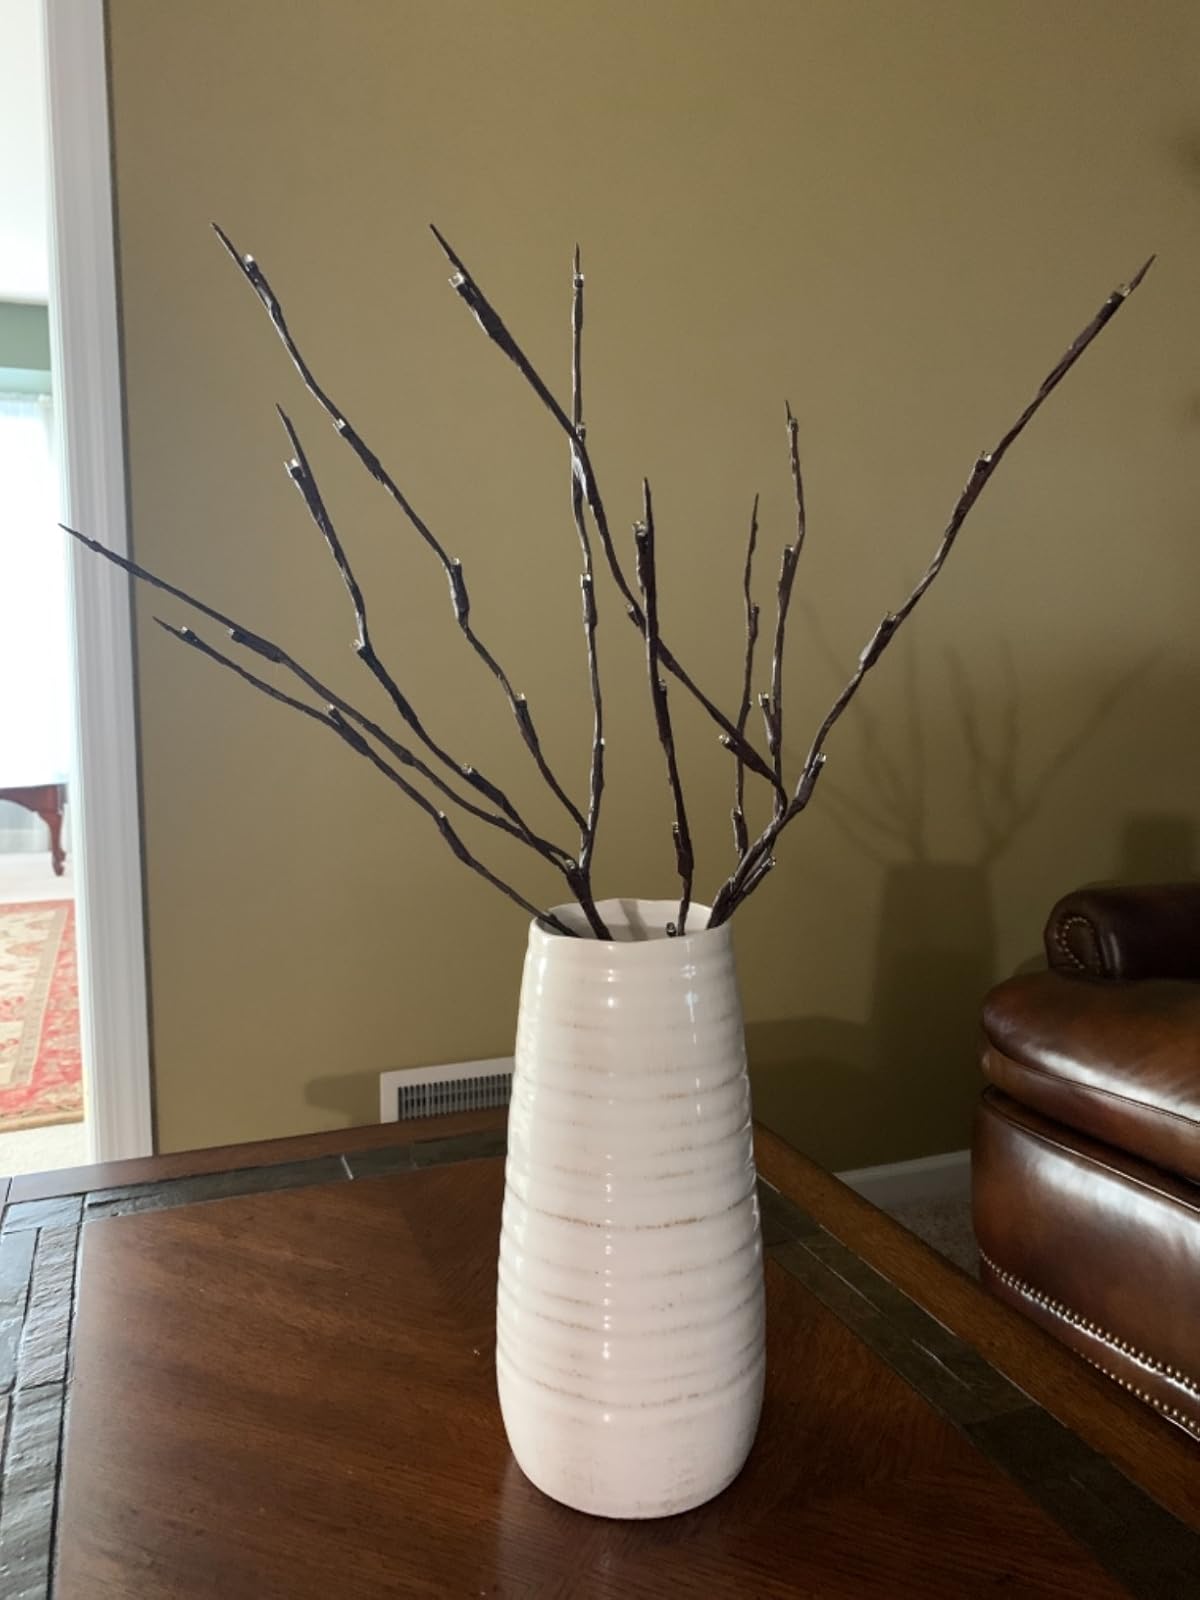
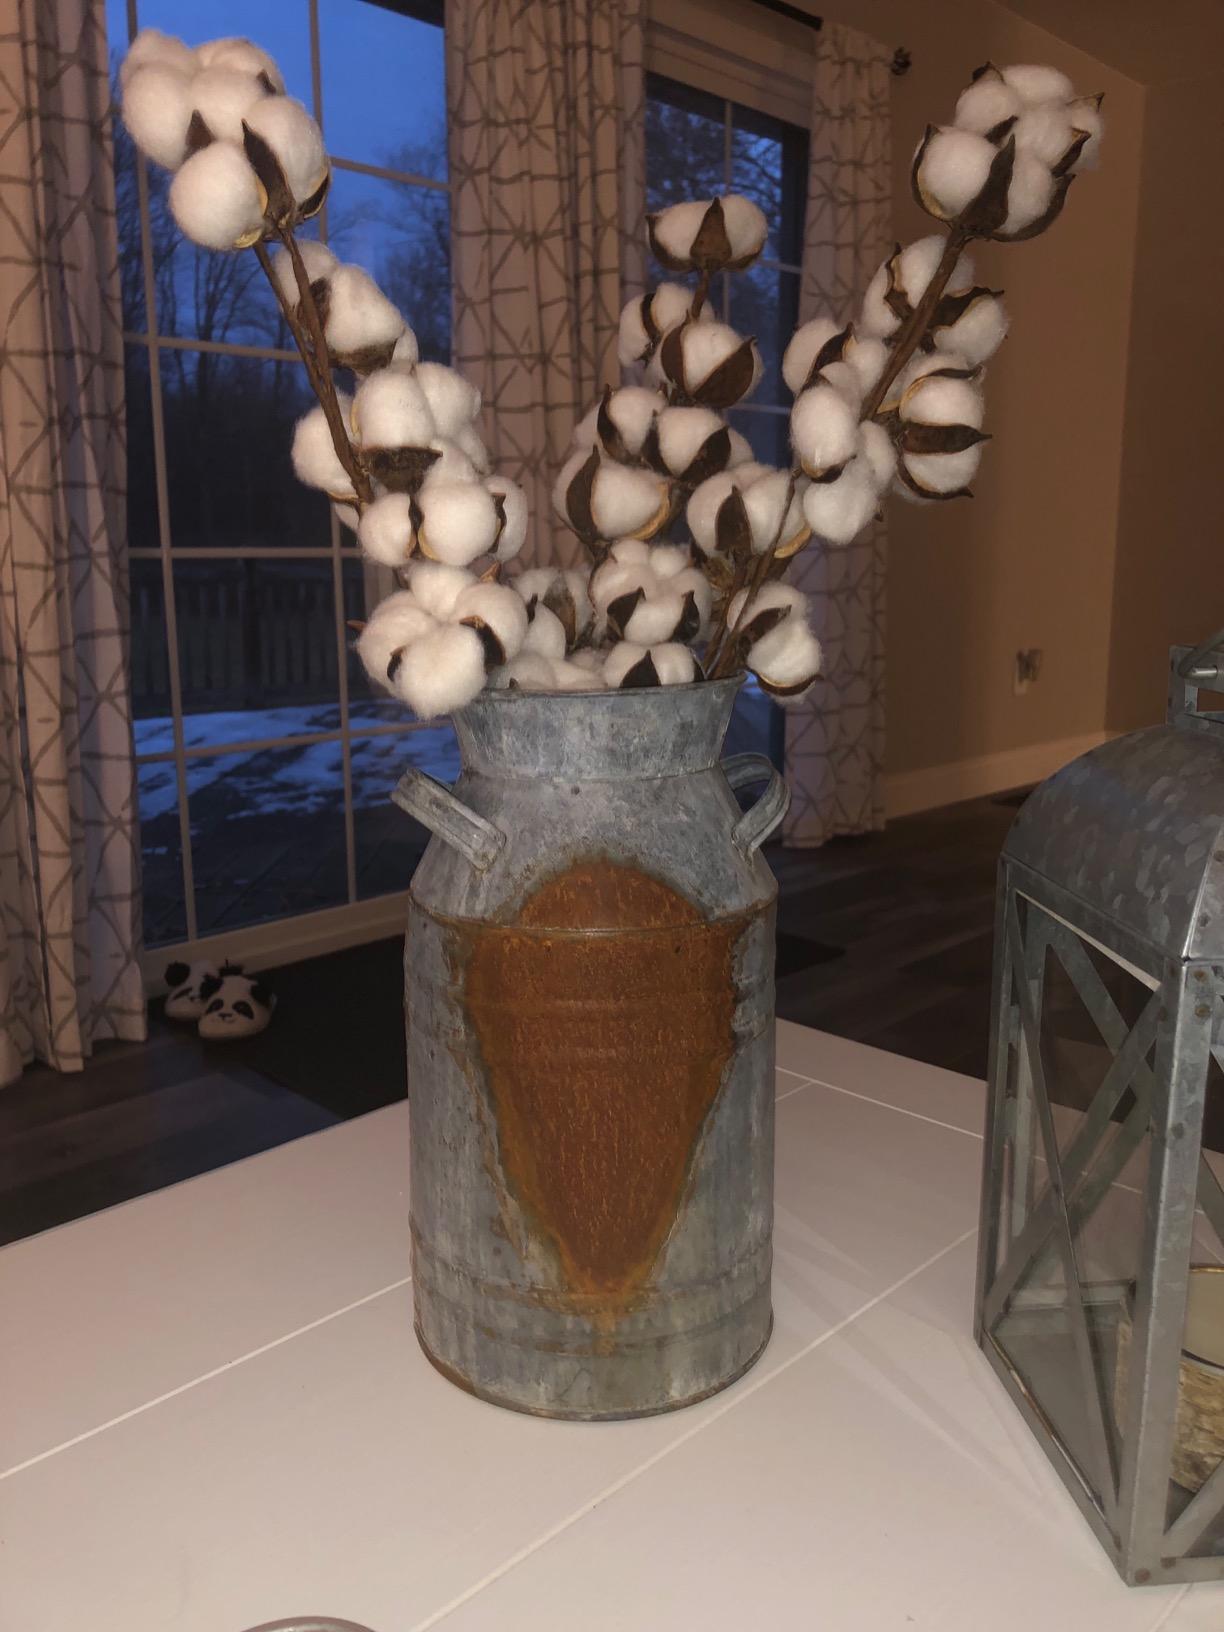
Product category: vase
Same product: no